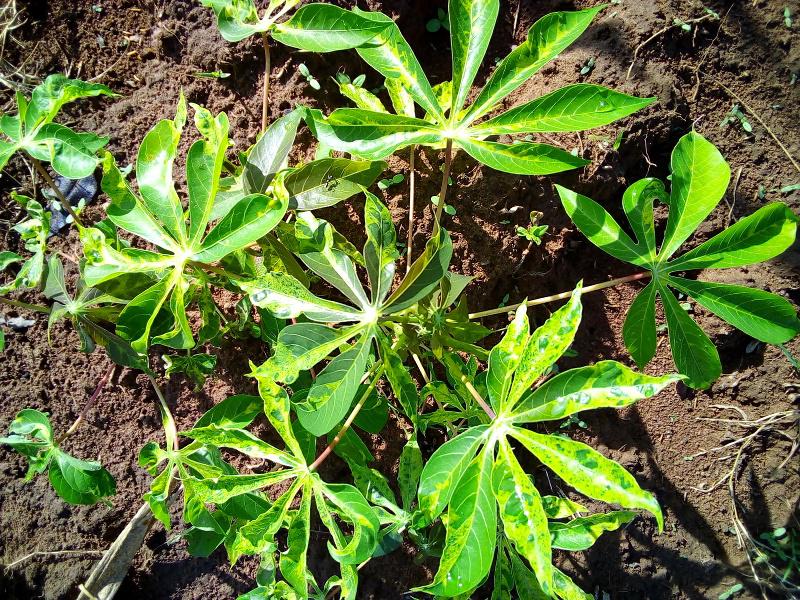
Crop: cassava
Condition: mosaic_disease